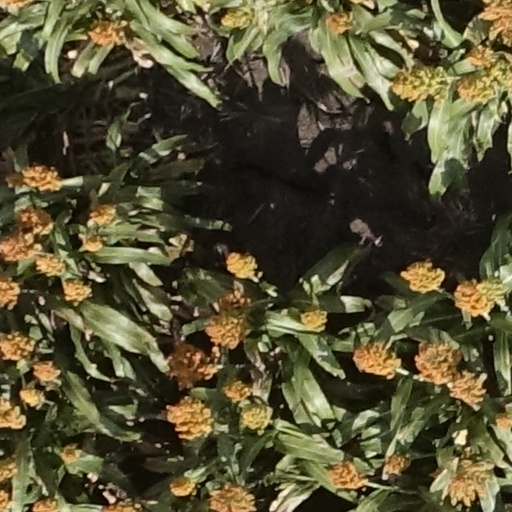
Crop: sorghum